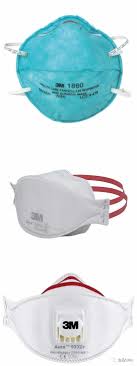
Waste category: trash